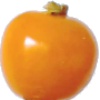
Label: physalis